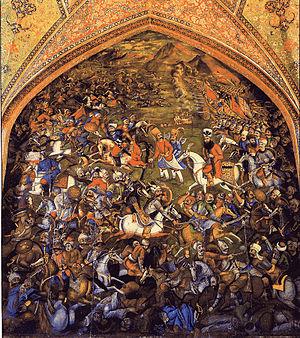
La frontière terrestre entre l'Iran et l'Irak est une frontière internationale longue de 1 458 kilomètres entre l'Irak et l'Iran. Bien qu'elle ait été déterminée pour la première fois en 1639, des contestations ont existé depuis de la part des deux parties, et particulièrement concernant la navigation sur les eaux du Chatt-el-Arab. La frontière actuelle date des accords d'Alger signés en 1975 et ratifiés en 1976.